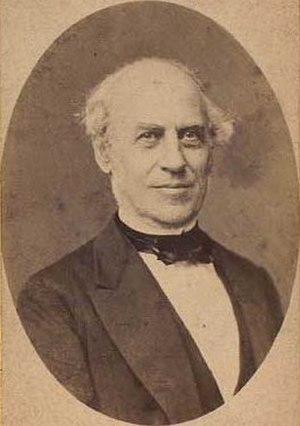
Lasenius Kramp
Johannes Lasenius Kramp var en dansk snedkermester og håndværkerlærer, bror til Peter Christian Kramp.